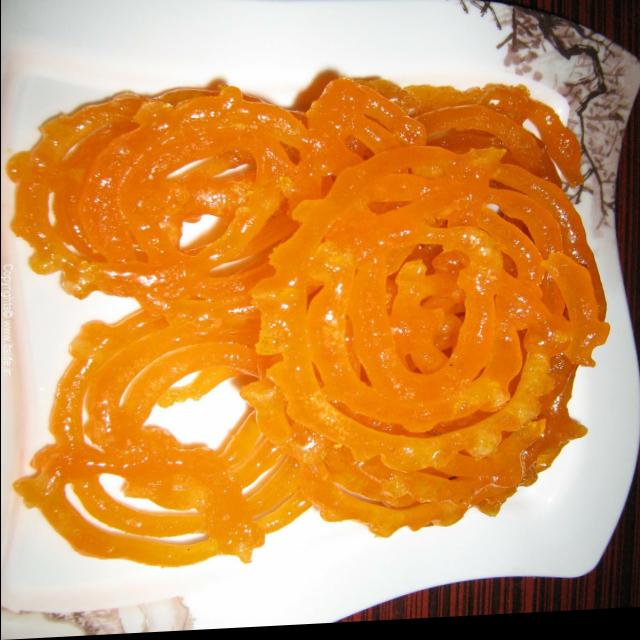
Dish: jalebi